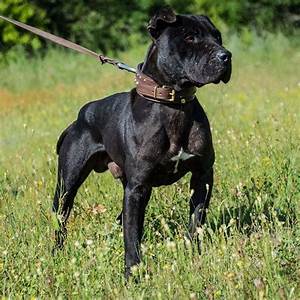
Label: cane